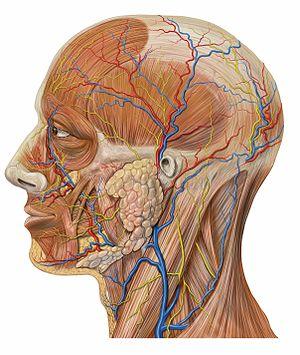
L’artère temporale moyenne est une branche inconstante de l'artère temporale superficielle. Elle prend naissance immédiatement au-dessus de l'arc zygomatique et, perforant le fascia temporal, donne des branches au muscle temporal, s'anastomosant avec les branches temporales profondes de l'artère maxillaire interne.
Les branches buccales du nerf facial, plus larges que les autres branches, passent horizontalement vers l'avant pour se distribuer sous l'orbite et autour de la bouche.
La veine angulaire est une petite veine entre l’œil et la racine du nez. Formée par la jonction de la veine frontale, qui descend au milieu du front, et de la veine sus-orbitaire, elle descend obliquement dans la paroi latérale de la cavité nasale pour se terminer plus bas en devenant la veine faciale antérieure.